Baron of Loughmoe

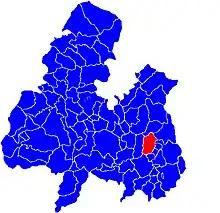
Location of the seat of the Barony of Loughmoe. East Loughmoe, county Tipperary, Rep. Ireland.

According to O'Hart, this Hugh was the unnamed knight mentioned by Giraldus Cambrensis, as slain at Waterford. Hugh had been left in command of Waterford while the King departed for Dublin,